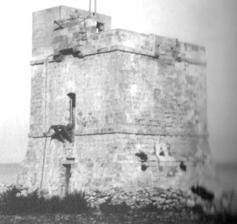
Building: Delimara Tower
Country: Unknown
Year built: 1659
Tower in Malta This article is about a tower in Delimara built by Grandmaster De Redin, now demolished. For another tower built by the Dorell family also referred to as Delimara Tower, see Saint Paul's Tower and Chapel (Malta) . Delimara Tower & Battery Torri u Batterija ta' Delimara Part of the De Redin towers Marsaxlokk , Malta Coordinates 35°49′13.5″N 14°33′39.5″E / 35.820417°N 14.560972°E / 35.820417; 14.560972 Type Coastal watchtower Artillery battery Site history Built 1659 (tower) 1793 (battery) Built by Order of Saint John Materials Limestone Fate Demolished Delimara Tower ( Maltese : Torri ta' Delimara ), originally known as Torre della Limara , was a small watchtower on the Delimara Peninsula , in the limits of Marsaxlokk , Malta . It was built in 1659 as the tenth De Redin tower , and an artillery battery was later built nearby in 1793. Both the tower and the battery have been demolished. History Delimara Tower was built in 1659 at the tip of Delimara Point . It followed the standard design of the De Redin towers , having a square plan with two floors and a turret on the roof. A feature unique to Delimara Tower was that it had machicolations . It also had a buttress at the base, implying that it had some structural weaknesses. A similar buttress still exists at Triq il-Wiesgħa Tower . Each De Redin tower had two neighbouring towers in its line of sight, so that signals could be sent from one tower to another, in order to maintain a communication link. Delimara Tower had Xrobb l-Għaġin Tower in its line of sight to the northeast, and Bengħisa Tower to the southwest. A mortar battery was built near the tower in 1793. Both the tower and battery were demolished by the British to clear the line of fire of the nearby Fort Delimara . References